Christoph Helvig

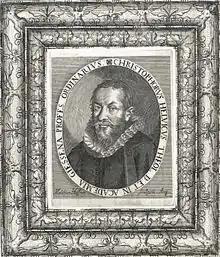
Christoph Helvig (1581–1617)

Helvig was born at Sprendlingen. In chronology he generally was a follower of Joseph Scaliger. He is mentioned by Sir Thomas Browne, and John Locke.